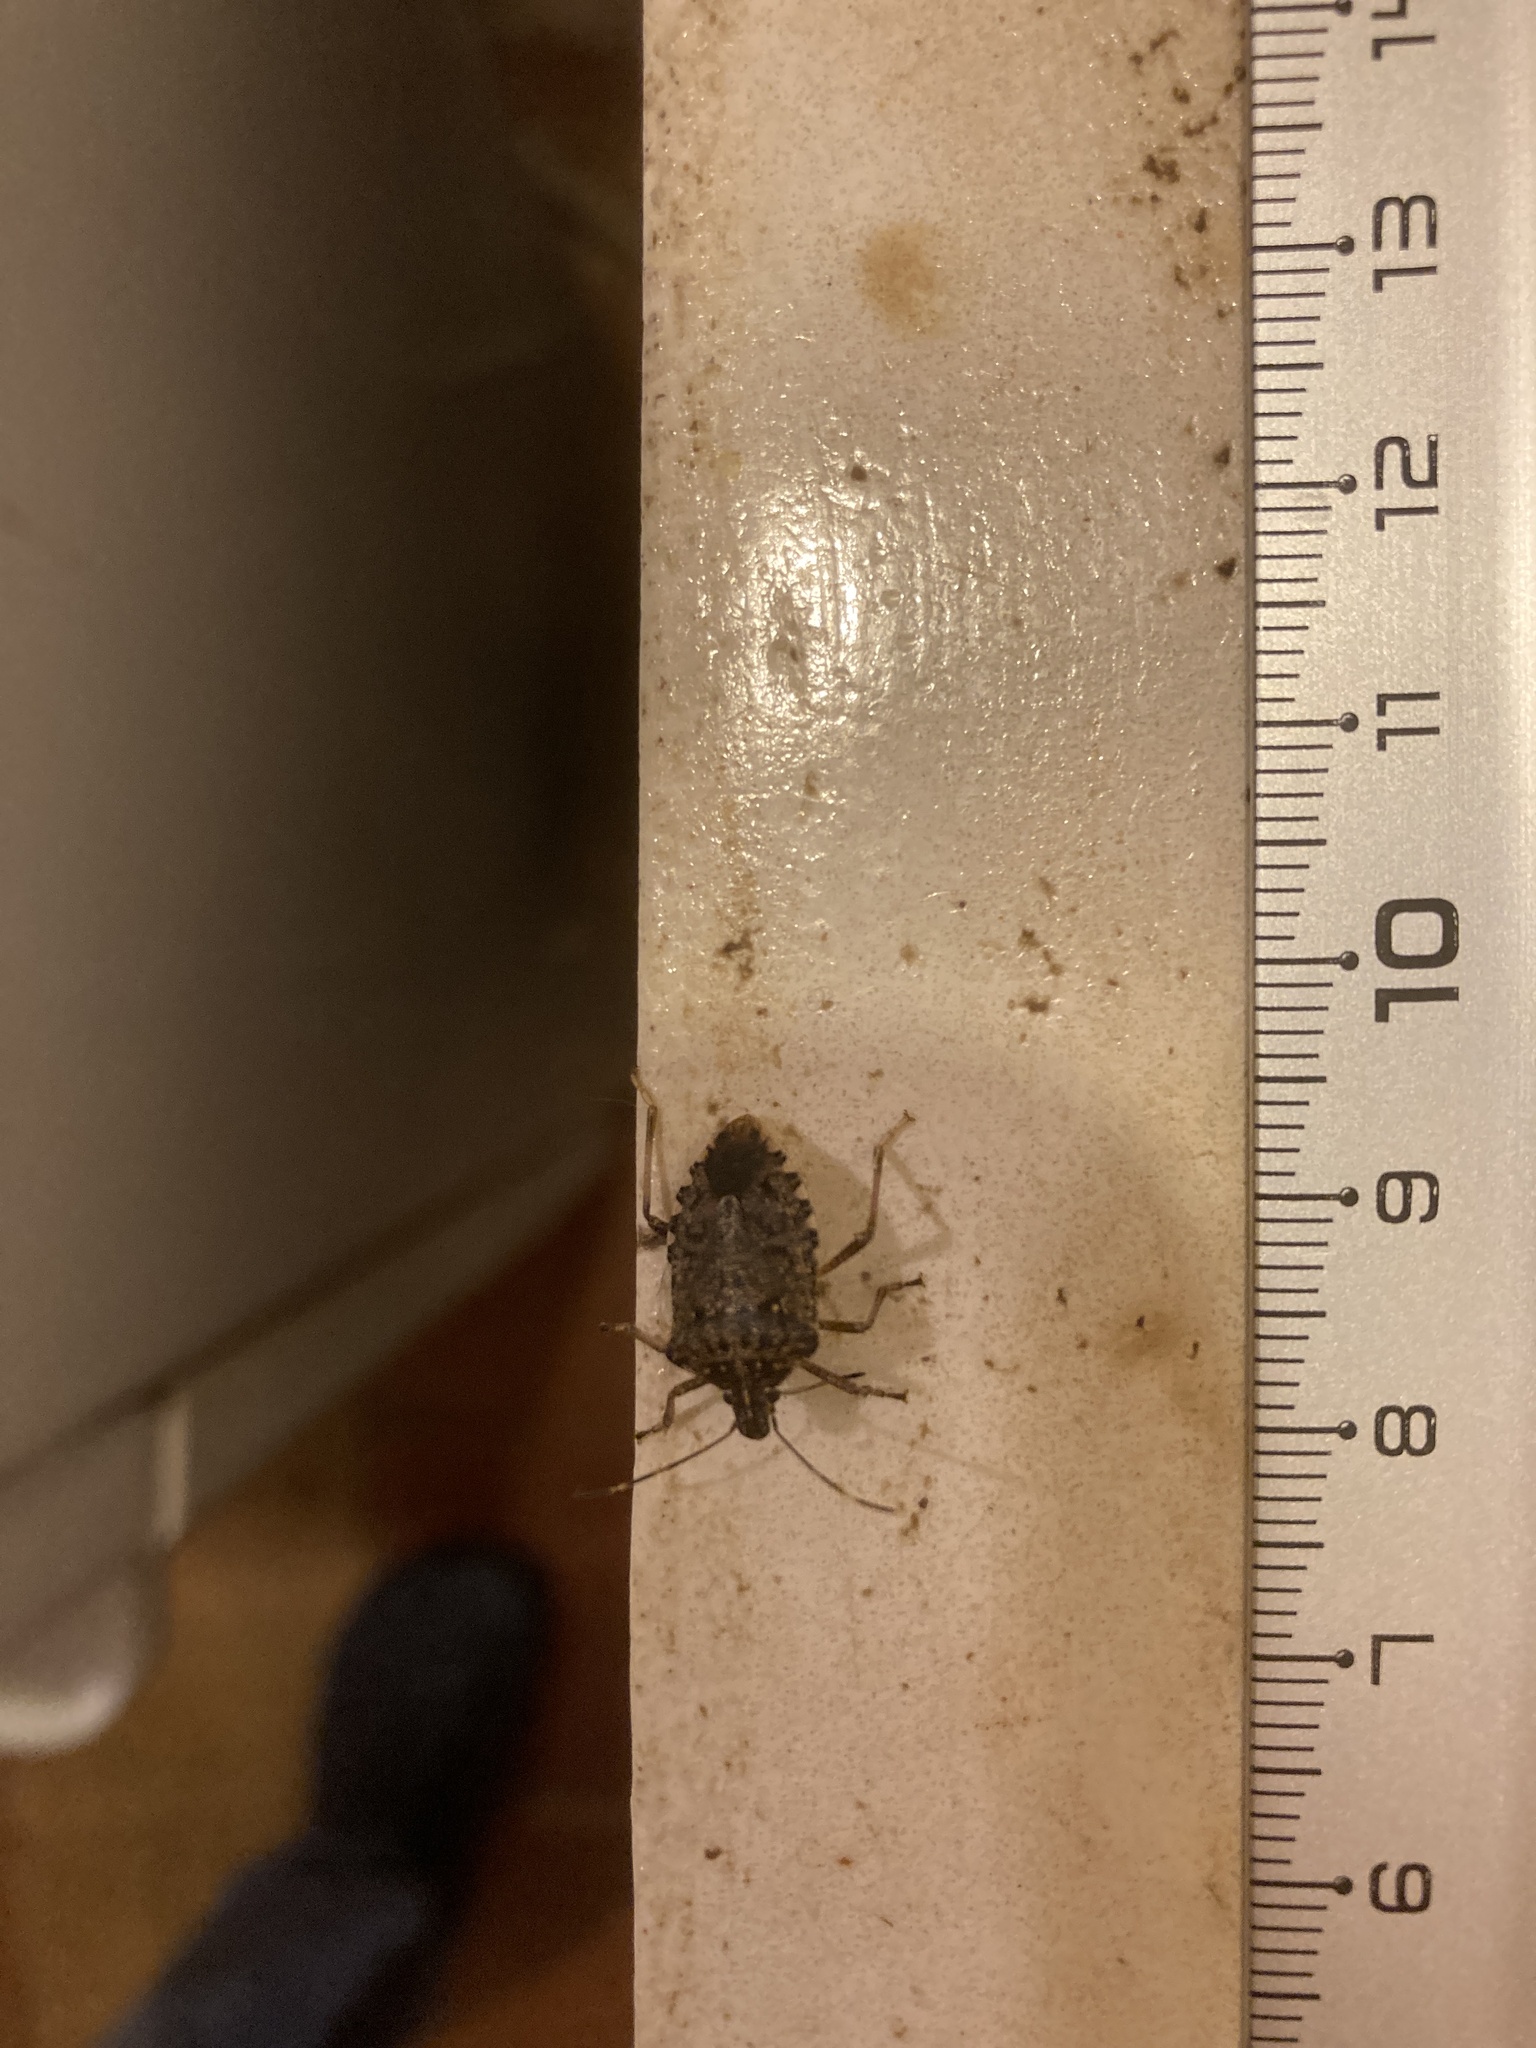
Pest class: stink_bug